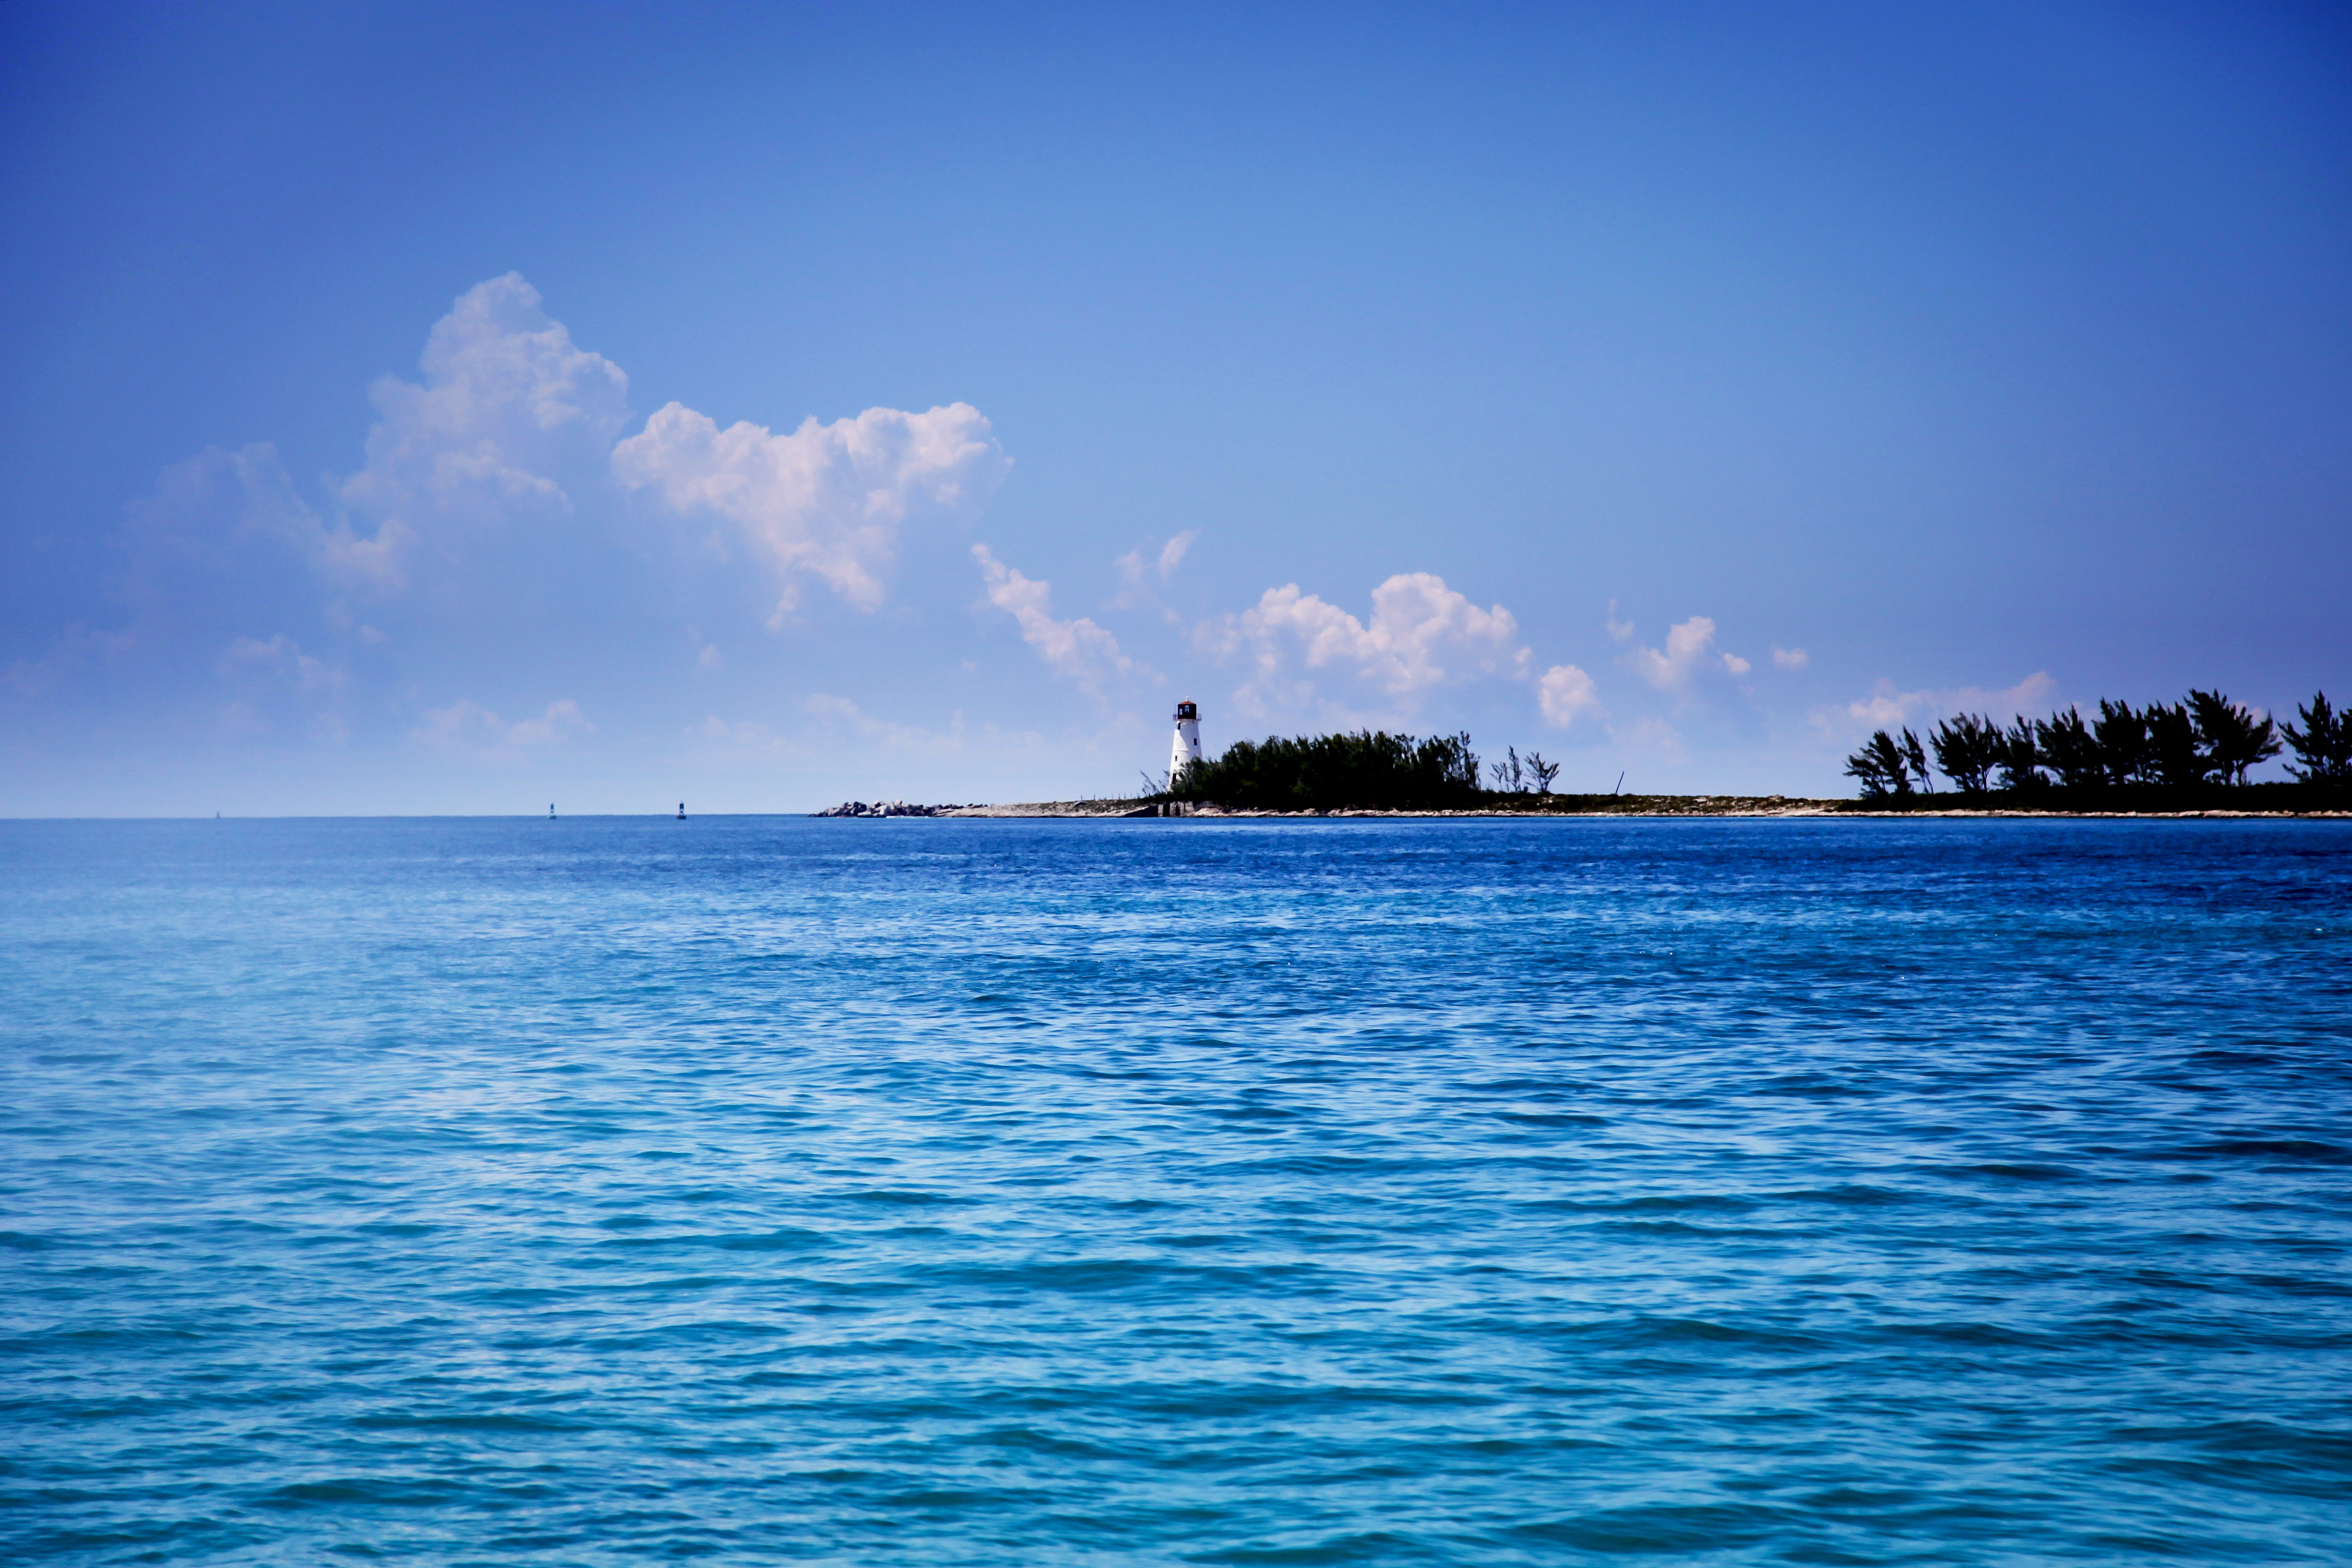
beach, sea, coast, water, nature, ocean, horizon, cloud, lighthouse, sky, sunlight, shore, wave, lake, dusk, reflection, vehicle, seascape, lagoon, bay, island, blue, body of water, archipelago, cape, islet, wind wave